Mihai Fotino

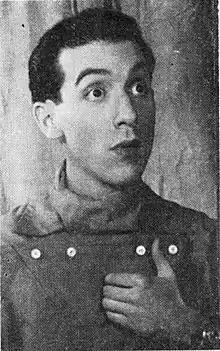
Fotino in 1971

Mihai Fotino (14 September 1930 – 13 January 2014) was a prolific Romanian actor who has appeared in theatre, film, television, and radio, in a career spanning 70 years.